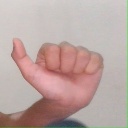
अक्षर: त